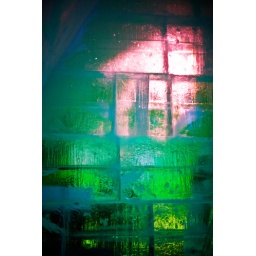
Light pouring through the glass walls of the Hotel de Glace in Quebec creates a light abstract.